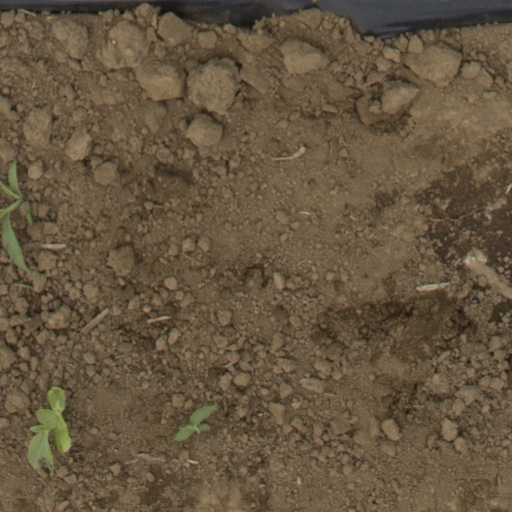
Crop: Jerusalem artichoke